William Gibbs (businessman)

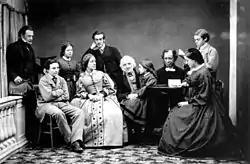
William and Blanche Gibbs with their family, pictured at Tyntesfield in 1862

On 1 August 1839, William married Matilda Blanche Crawley-Boevey at St Mary the Virgin church in Flaxley, Gloucestershire. Born in Gloucester, she was the third and youngest daughter of Sir Thomas Crawley-Boevey, 3rd Baronet (1769–1847), and Mary Albinia (d. 1835), eldest daughter of Sir Thomas Hyde Page. Matilda's father was the first cousin of Henry Gibbs's wife, Caroline, and her brother Charles Crawley. The couple had eight children: